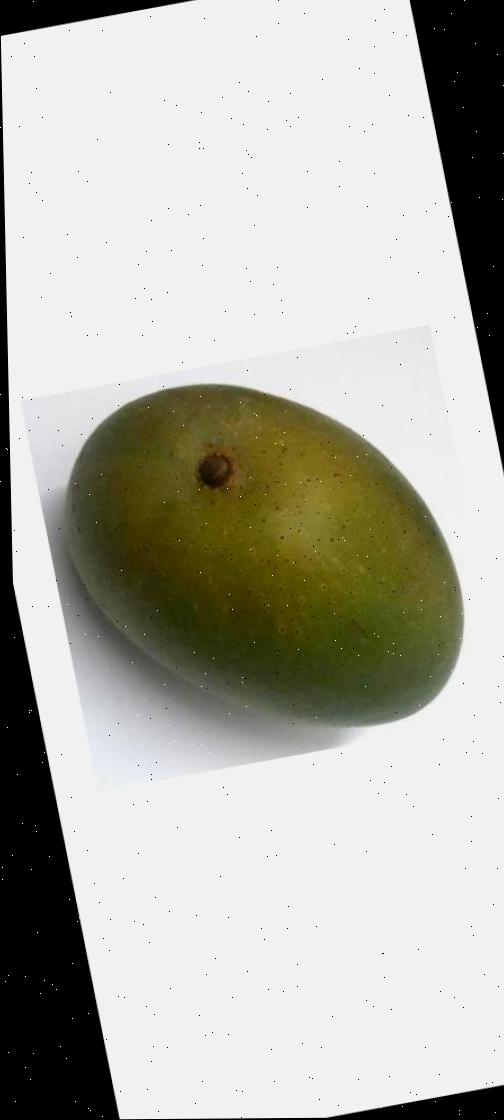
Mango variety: Ashshina Zhinuk